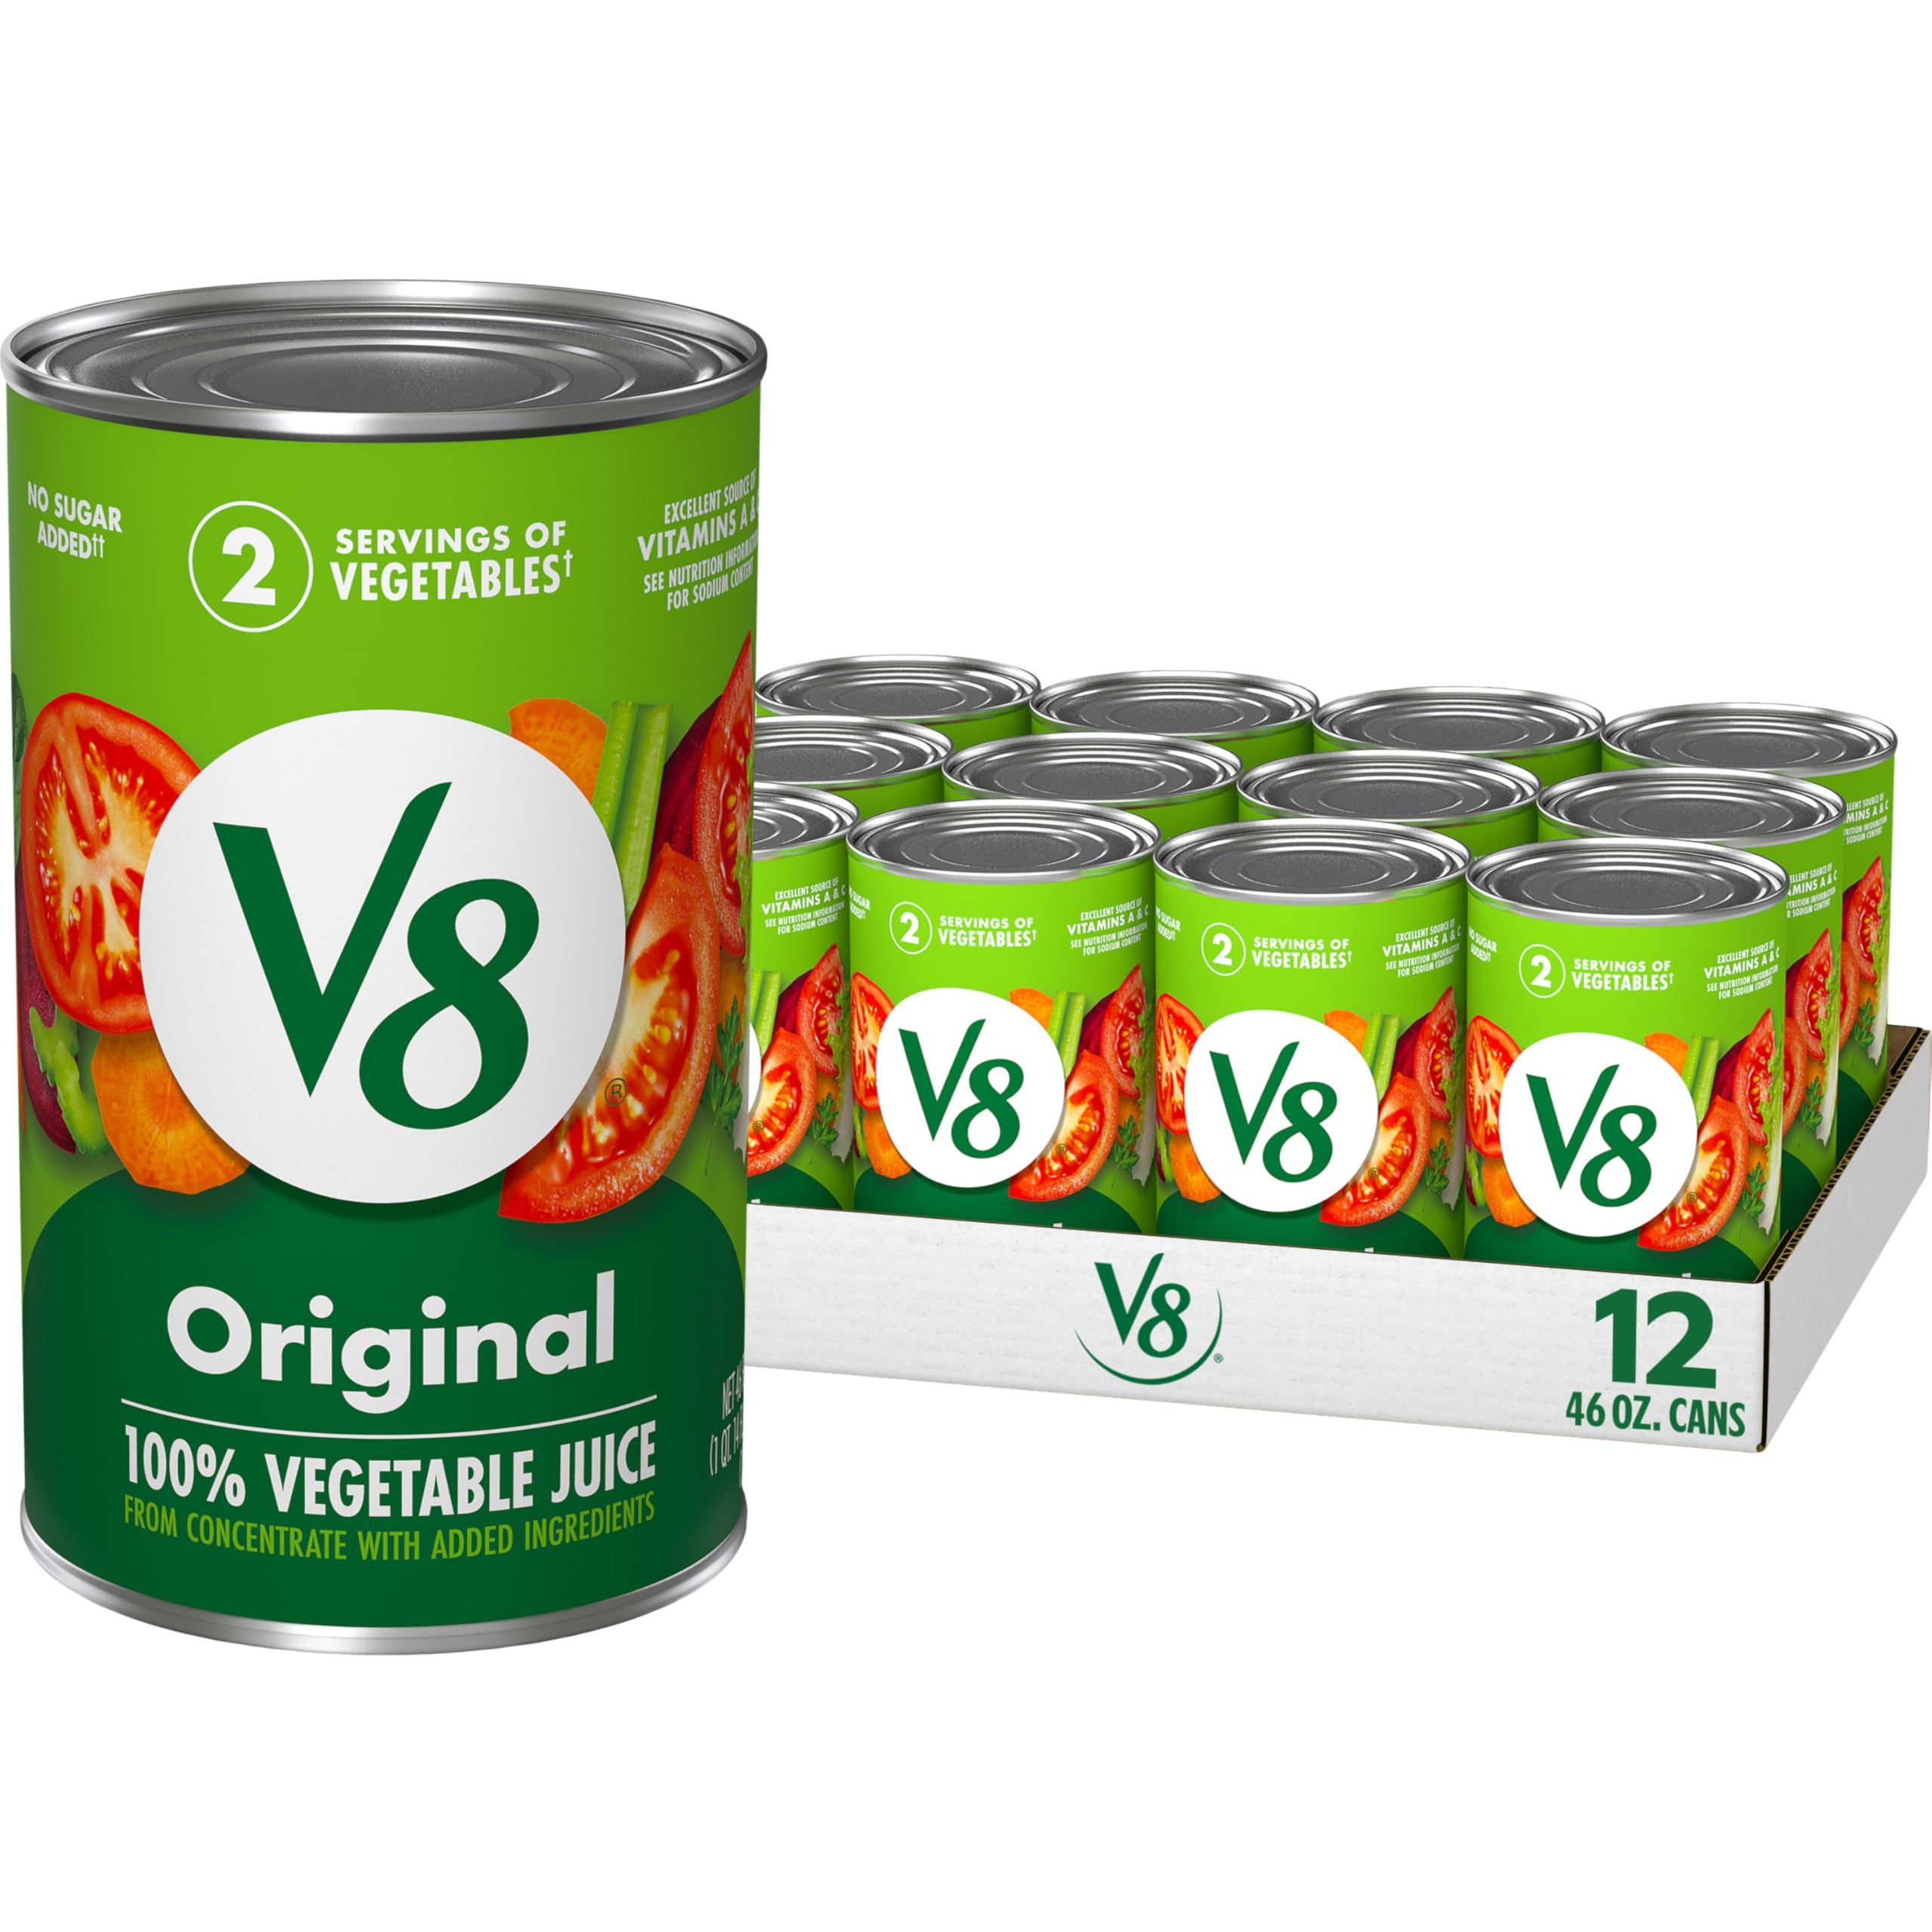
Item Name: V8 Original 100% Vegetable Juice, 46 fl oz Can (12 Pack)
Bullet Point 1: Twelve (12) 46 fl oz cans of V8 Original 100% Vegetable Juice
Bullet Point 2: A satisfying alternative to other juices; made with concentrated tomato juice along with the juices of seven other vegetables
Bullet Point 3: Each 8 fl oz serving of this 100% juice contains 2 servings of vegetables and is an excellent source of Vitamins A and C
Bullet Point 4: Gluten free and non GMO veggie juice with no sugar added* (*Not a low calorie food; see nutrition panel for sugar and calorie content)
Bullet Point 5: An easy way to help get your daily recommended veggies; enjoy it as a breakfast drink, afternoon snack, or post workout drink
Value: 552.0
Unit: Fl Oz

Price: 5.64